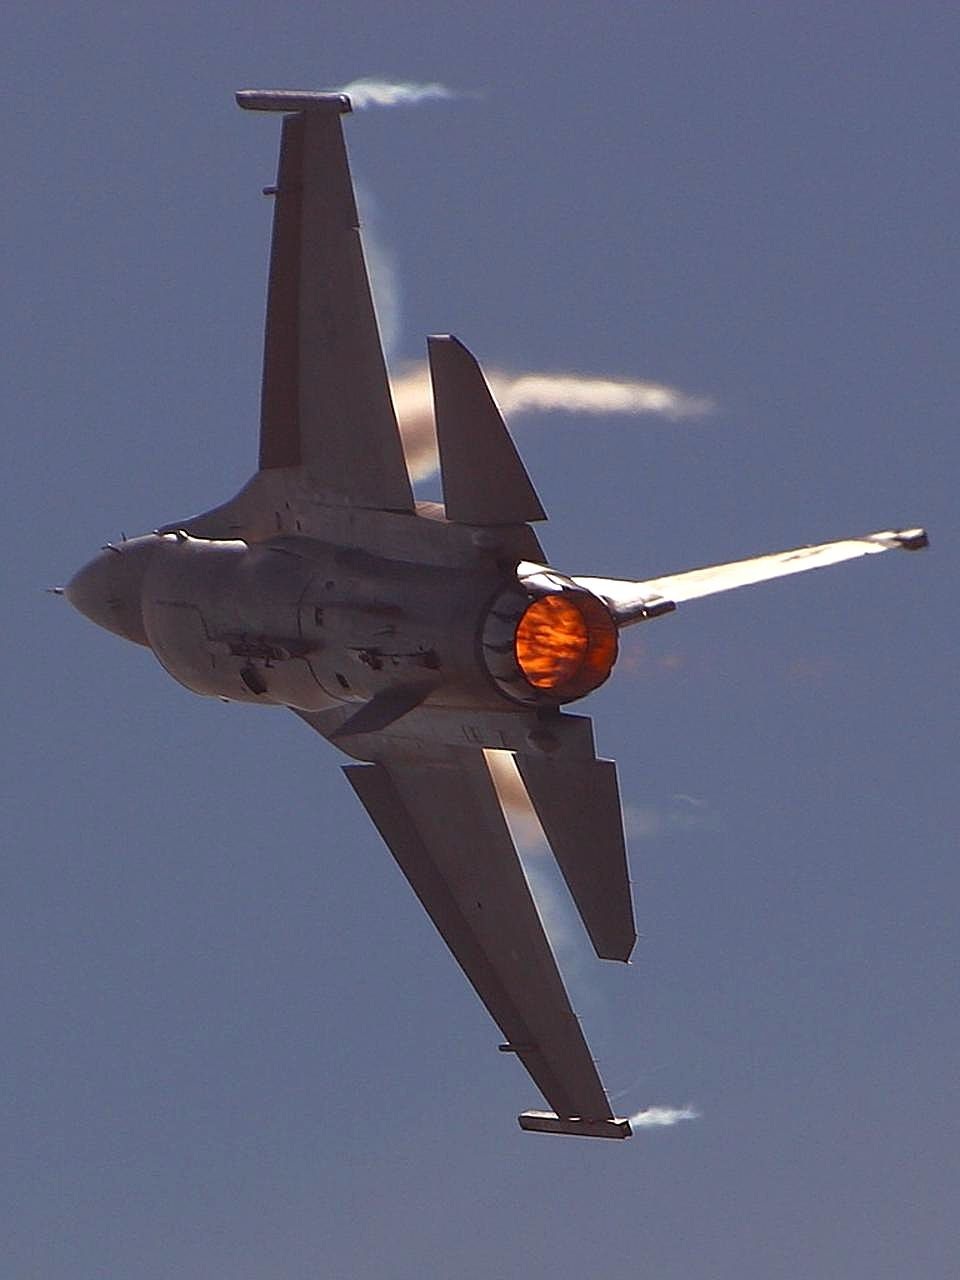
wing, airplane, aircraft, transportation, vehicle, aviation, flight, planes, aeroplanes, vehicles, takeoff, jets, air show, air force, jet aircraft, aerobatics, fighters, aircrafts, fighter aircraft, military aircraft, atmosphere of earth, aircraft engine, general aviation, air racing, boeing fa 18e f super hornet, mcdonnell douglas f 15 eagle, lockheed martin, lockheed martin f 22 raptor, dassault rafale